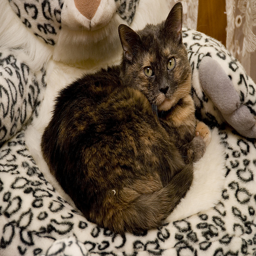
A cat sleeping on top of a giant cat bed.
A fluffy cat sleeping in  a leopard print bed
a cat curls up on a big stuffed animal
a cat is laying on a white and black thing
a cat that is siting on a stuffed animal